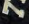
Number: 7